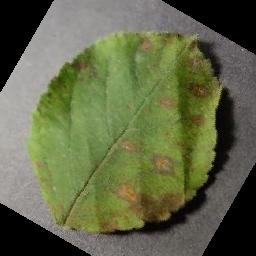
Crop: apple
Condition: cedar_rust